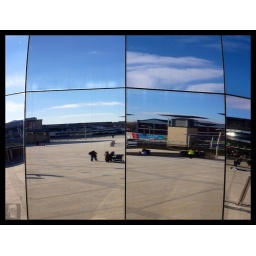
The big silver ball in Millenium Square